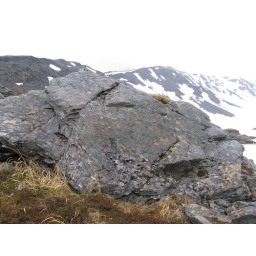
This photo was taken in the bowl of Mt. Marathon. The area is covered in large rocks such as this.